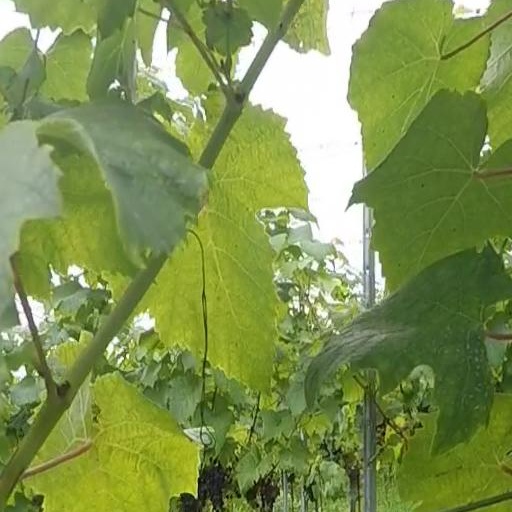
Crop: grape